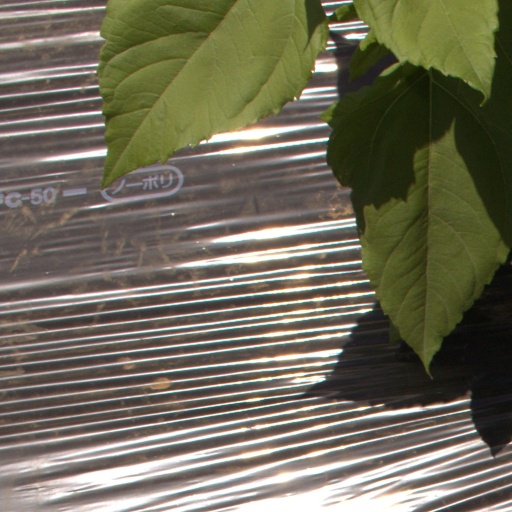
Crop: Jerusalem artichoke